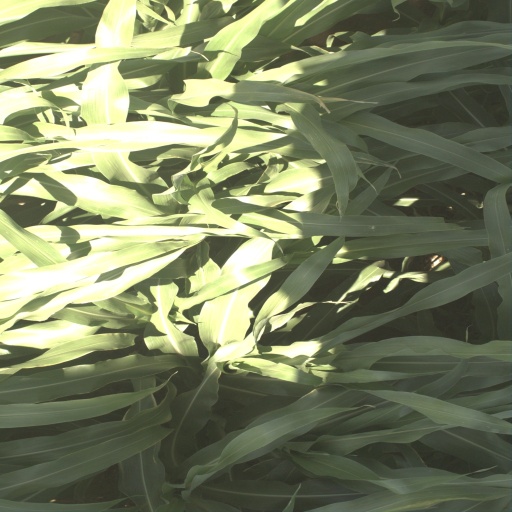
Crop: sorghum